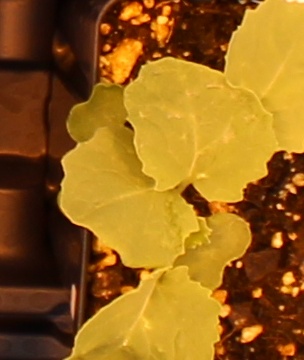
Label: Canola